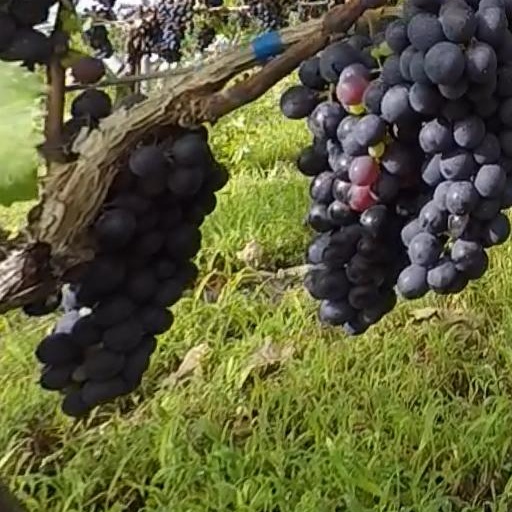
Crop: grape